Golgotha Monastery

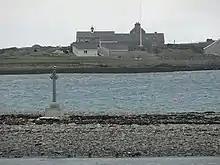
The monastery viewed from a small tidal island adjacent to Papa Stronsay.

Golgotha Monastery is a monastery located on the Orkney island of Papa Stronsay. The monastery was founded in 1999, after the monastic community of the Sons of the Most Holy Redeemer purchased the island that year from farmer Charles Ronald Smith.